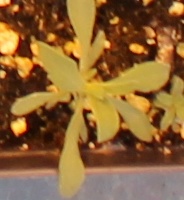
Label: Kochia